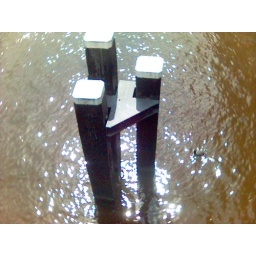
in black and white